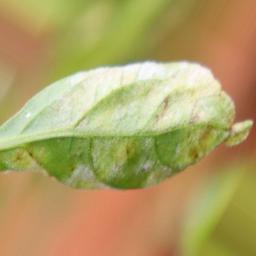
Label: powdery mildew